Ben Goertzel

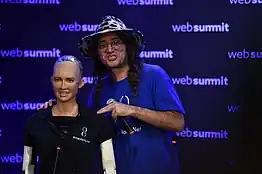
7 November 2017; Sophia the Robot, Chief Humanoid, Hanson Robotics & SingularityNET, and Ben Goertzel, Chief Scientist, Hanson Robotics & SingularityNET, at a press conference during the opening day of Web Summit 2017 at Altice Arena in Lisbon.

Goertzel is the founder and CEO of SingularityNET, a project which was founded to distribute artificial intelligence data via blockchains. He is a leading developer of the OpenCog framework for artificial general intelligence.